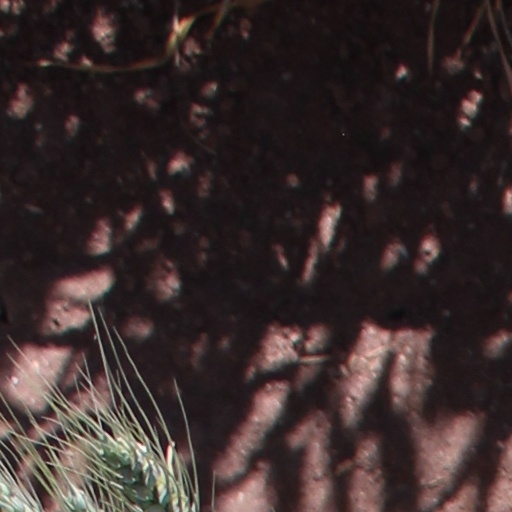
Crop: wheat